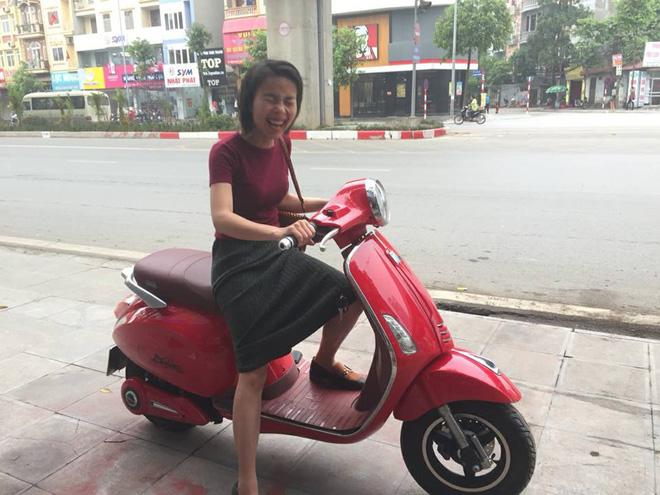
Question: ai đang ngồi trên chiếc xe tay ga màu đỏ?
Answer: người phụ nữ mặc váy đen đang ngồi trên chiếc xe tay ga màu đỏ